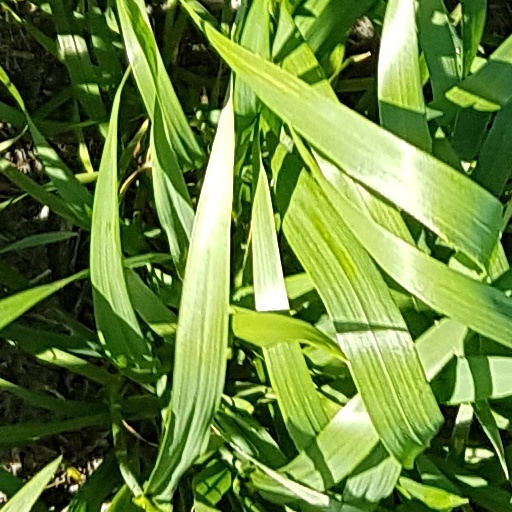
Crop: wheat